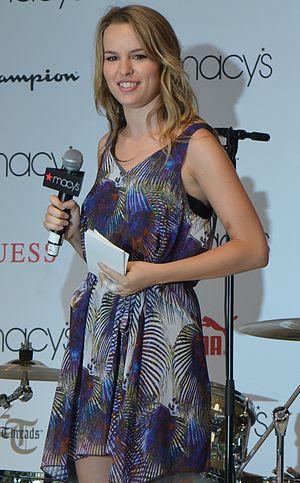
Bridgit Mendler est une actrice, chanteuse, auteure-compositrice-interprète et musicienne américaine née le 18 décembre 1992 à Washington.